Air transport of the British royal family and government

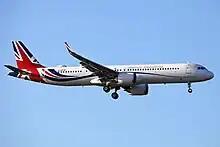

Other RAF aircraft have transported members of the royal family and ministers, particularly for long-range trips for which The King's Flight and Royal Squadron planes were unsuitable. This most often involved Vickers VC10 C.1s, "XR807" and "XV106", of No. 10 Squadron, later subsumed by No. 101 Squadron based at RAF Brize Norton.